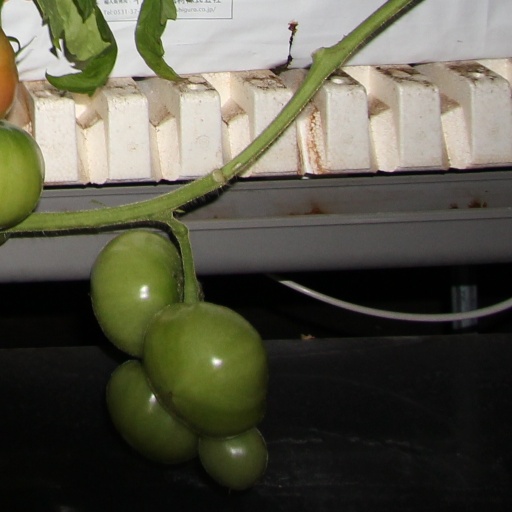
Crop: tomato